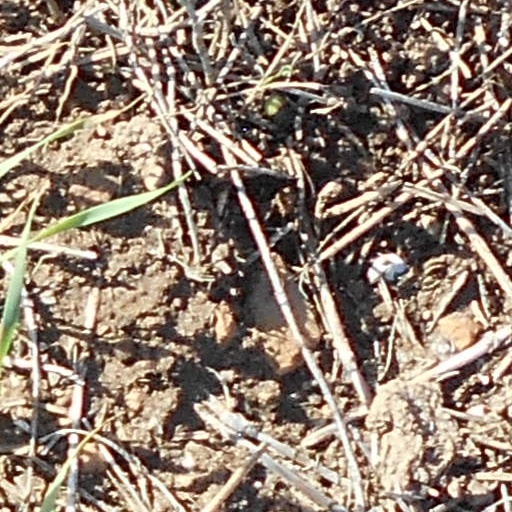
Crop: wheat